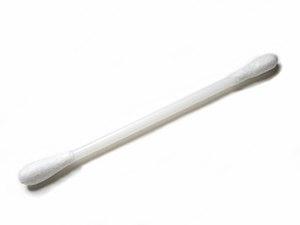
Le coton-tige, ou bâtonnet ouaté, est un bâtonnet garni à chaque extrémité d'une petite boule de coton. Son usage initial est le soin du nourrisson pour des zones étroites telles que le nombril mais surtout pas pour les oreilles...